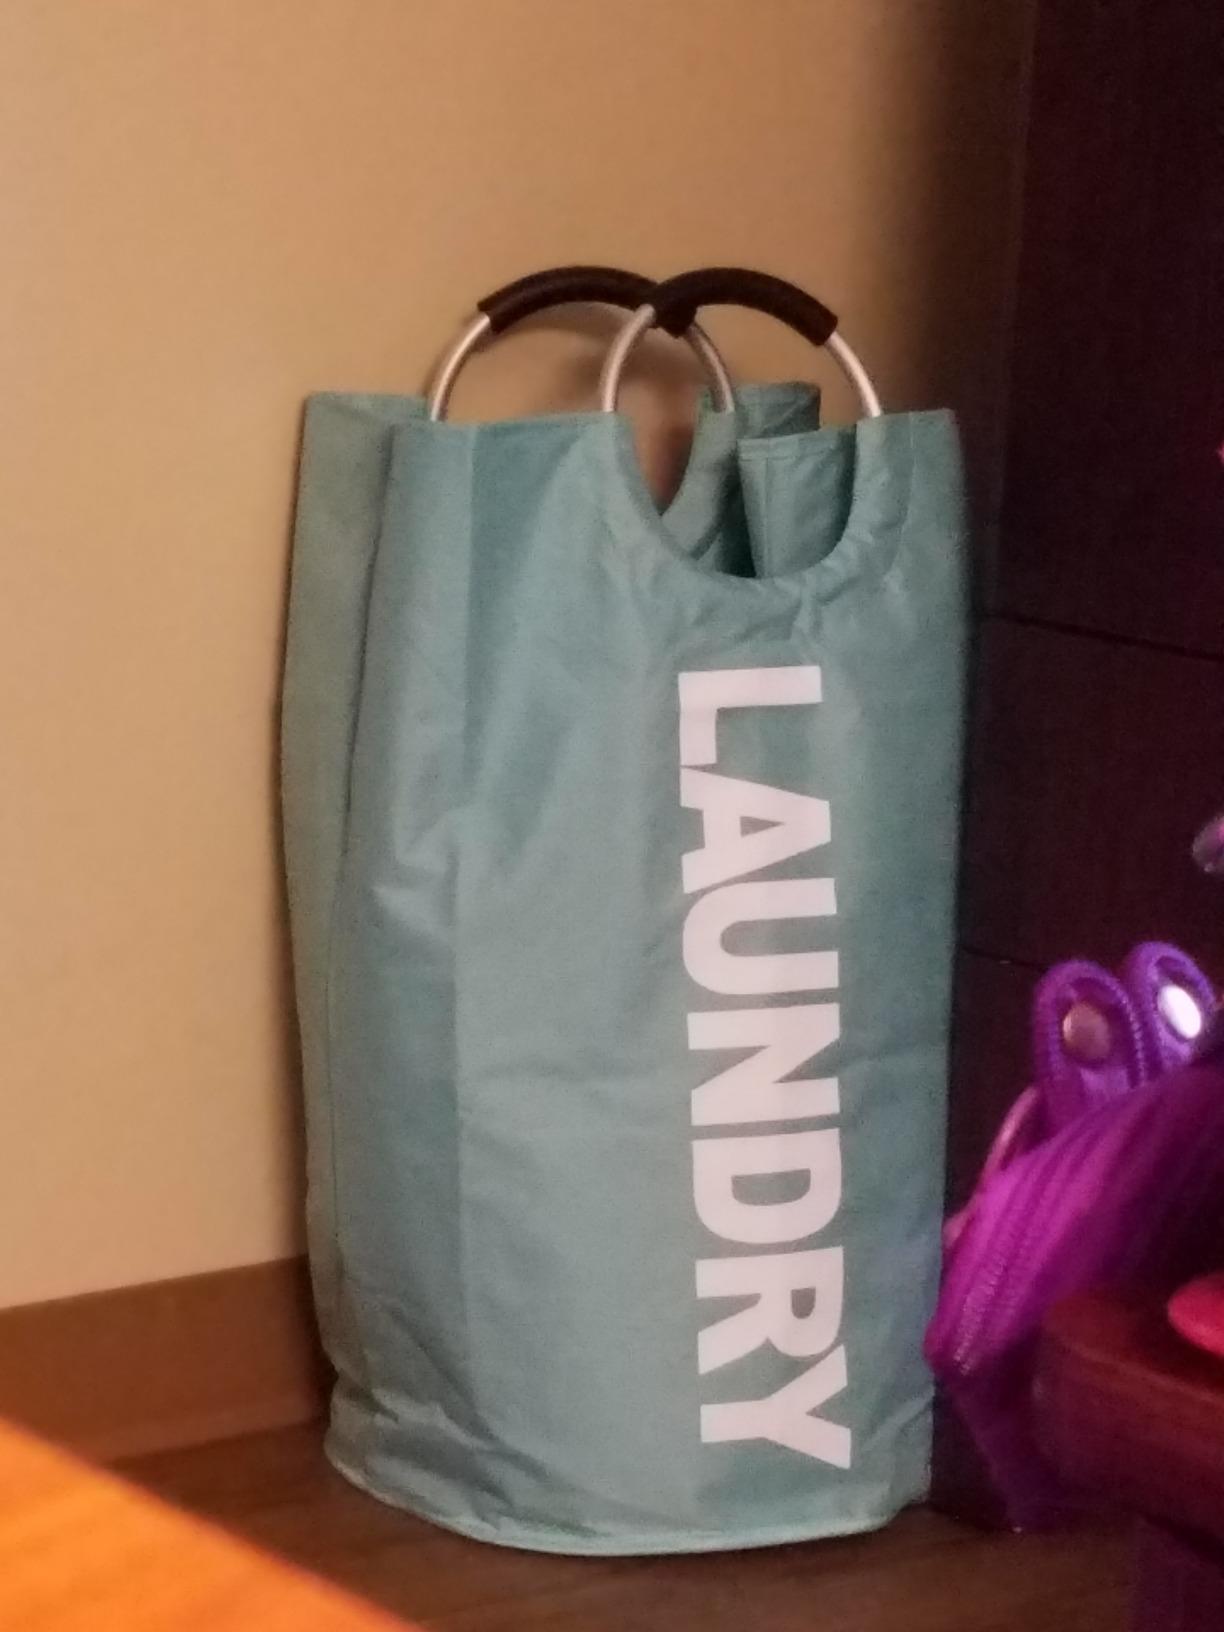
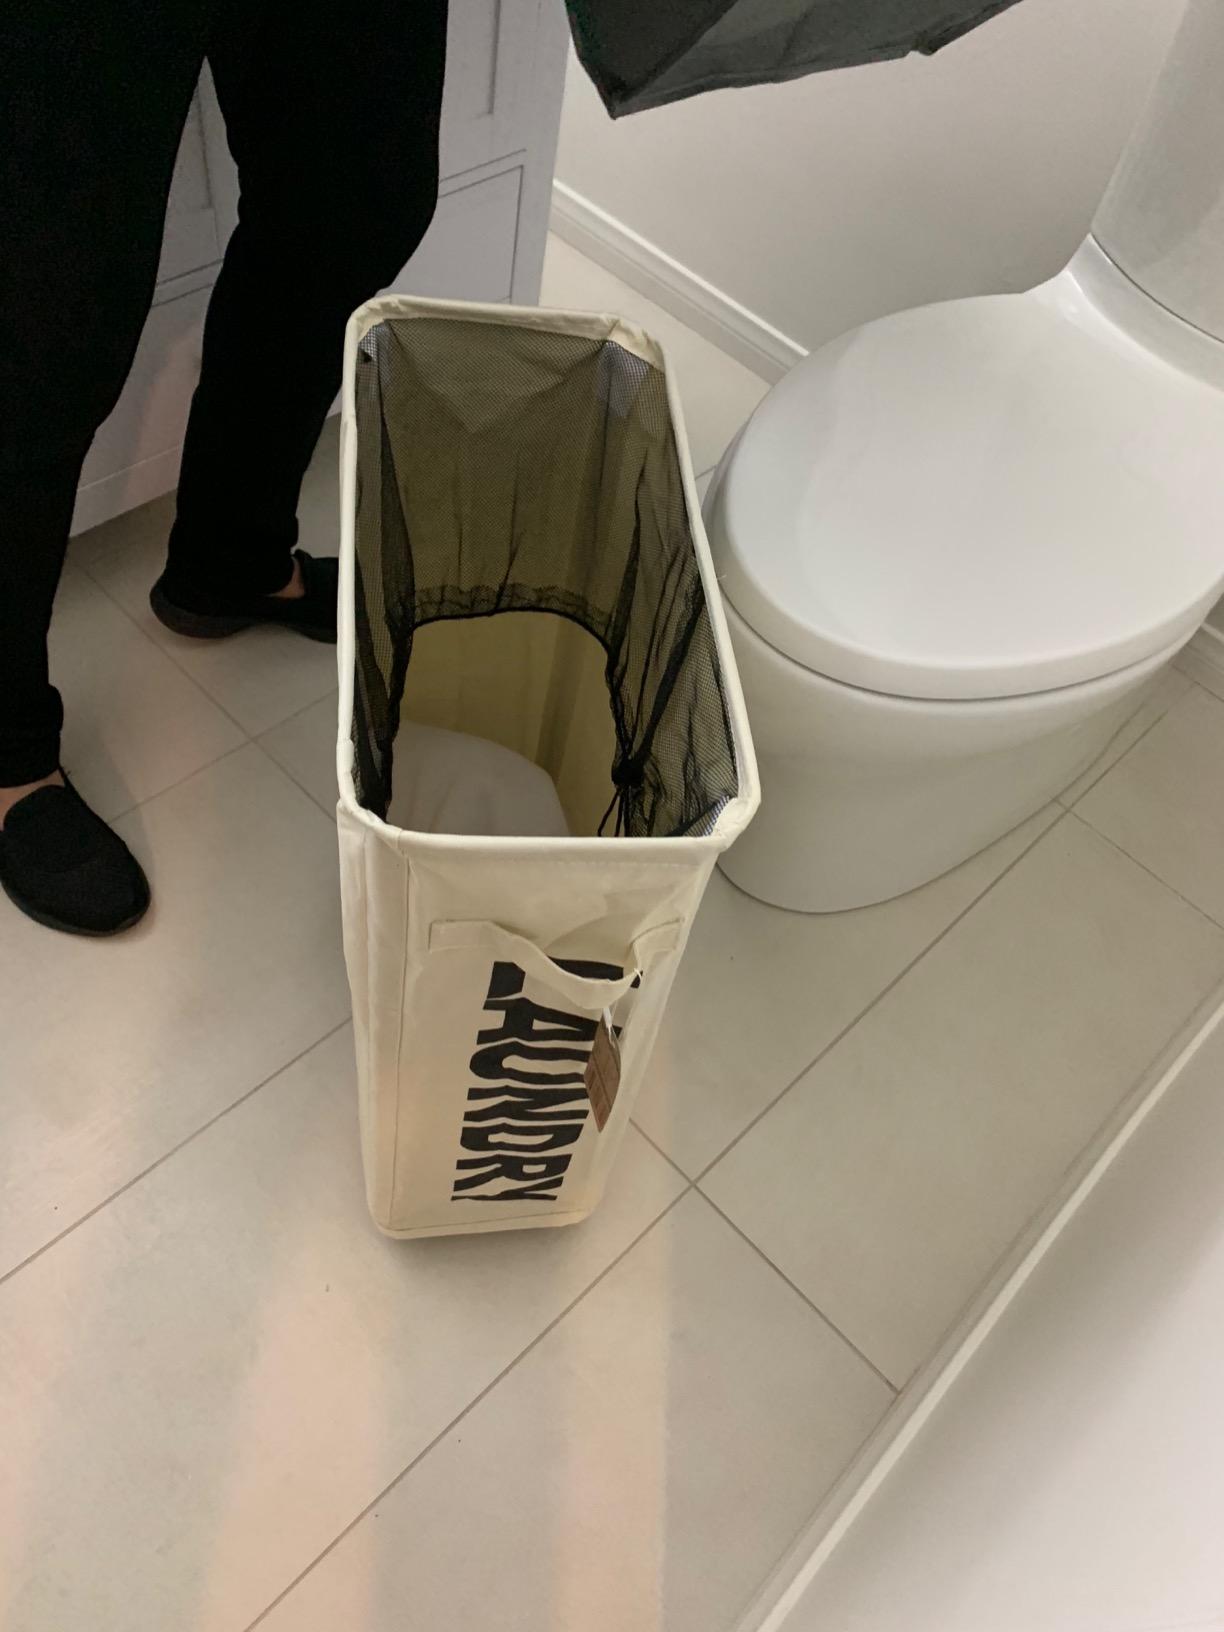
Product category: items_hamper
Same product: no